Medium wave

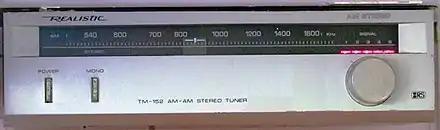
"Realistic" TM-152 AM stereo tuner c. 1988

Stereo transmission is possible and is or was offered by some stations in the U.S., Canada, Mexico, the Dominican Republic, Paraguay, Australia, The Philippines, Japan, South Korea, South Africa, Italy and France. However, there have been multiple standards for AM stereo. C-QUAM is the official standard in the United States as well as other countries, but receivers that implement the technology are no longer readily available to consumers. Used receivers with AM Stereo can be found. Names such as "FM/AM Stereo" or "AM & FM Stereo" can be misleading and usually do not signify that the radio will decode C-QUAM AM stereo, whereas a set labelled "FM Stereo/AM Stereo" or "AMAX Stereo" will support AM stereo.